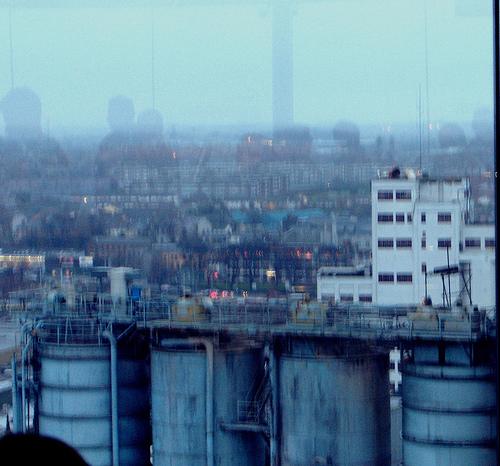
Weather: foggy or hazy